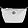
Label: Bag